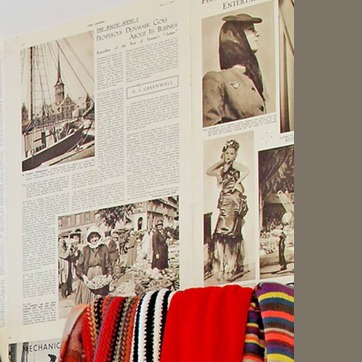
Material: wallpaper